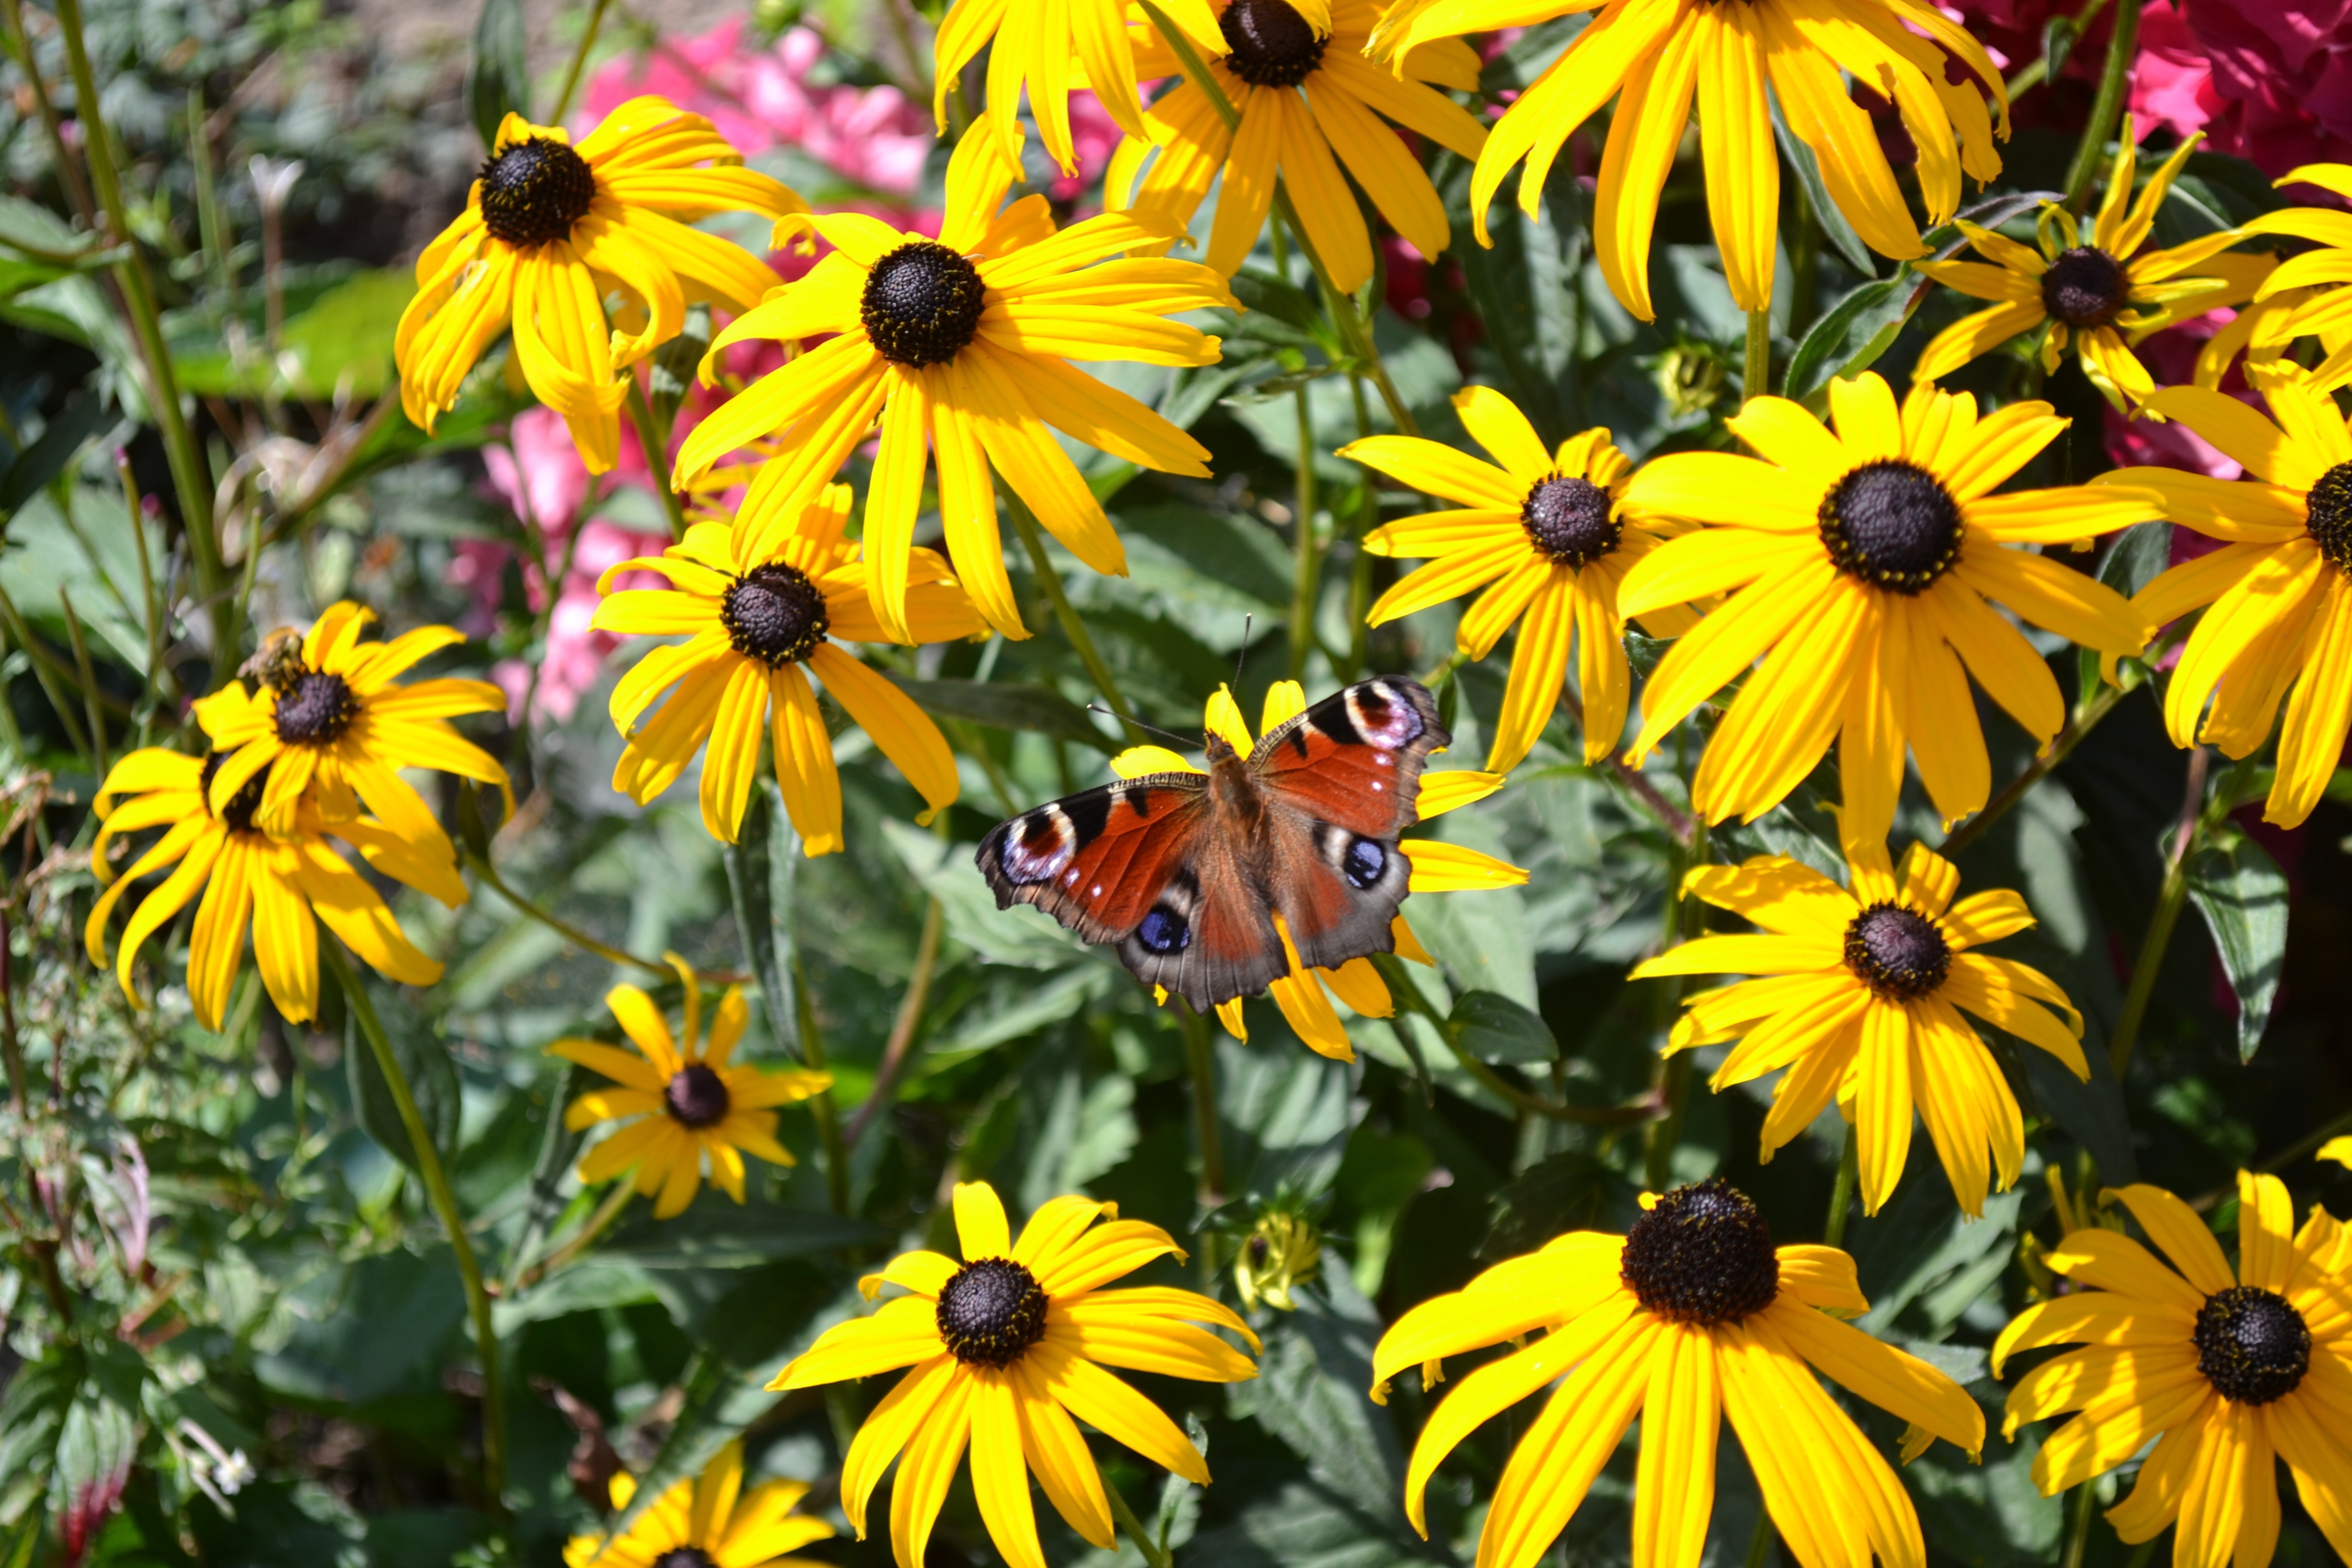
plant, meadow, flower, summer, herb, autumn, botany, butterfly, yellow, garden, flora, fauna, sunflower, wildflower, peacock butterfly, flowering plant, daisy family, annual plant, land plant